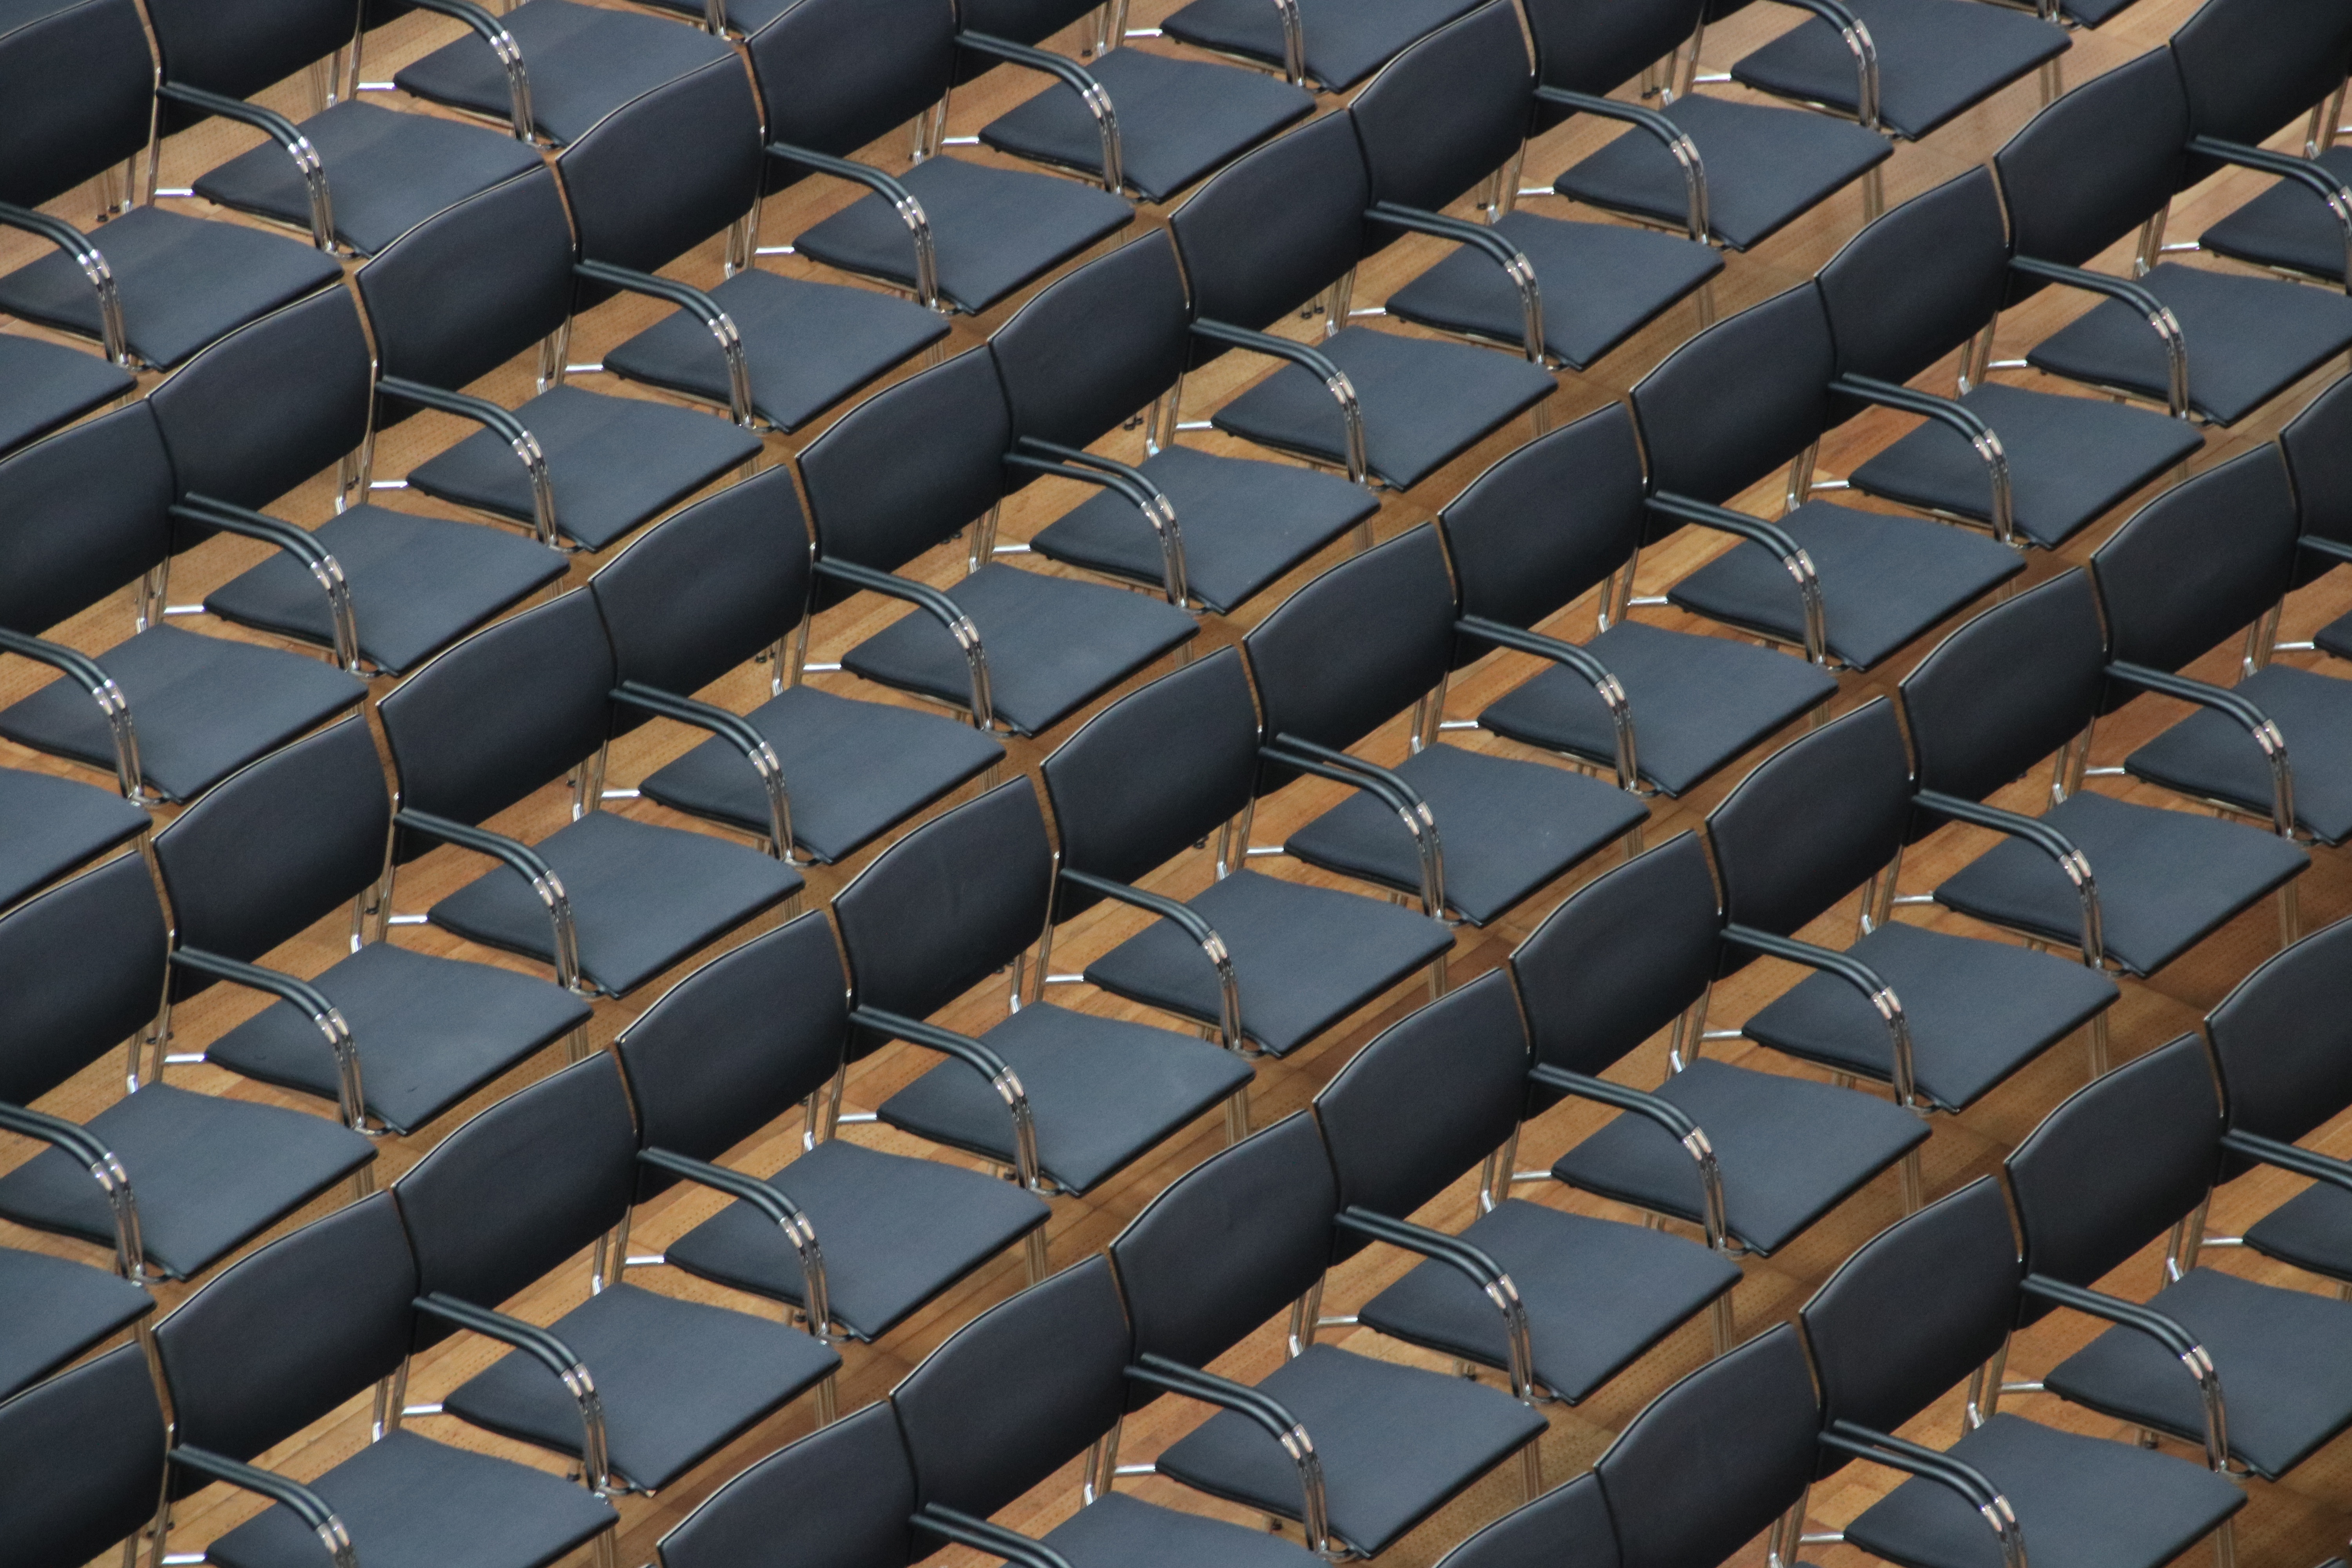
structure, auditorium, seating, meeting, blue, stadium, sit, chairs, arena, berlin, computer keyboard, rows of seats, sport venue